Eodicynodon Assemblage Zone

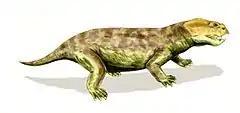
"Eodicynodon oosthuizeni"

The "Eodicynodon" Assemblage Zone is a tetrapod assemblage zone or biozone which correlates to the Abrahamskraal Formation, Adelaide Subgroup of the Beaufort Group, a fossiliferous and geologically important geological Group of the Karoo Supergroup in South Africa. The thickest outcrops, reaching approximately , occur south-east of Sutherland, north of Prince Albert, and south-east of Beaufort West. The "Eodicynodon" Assemblage Zone is the lowermost biozone of the Beaufort Group.